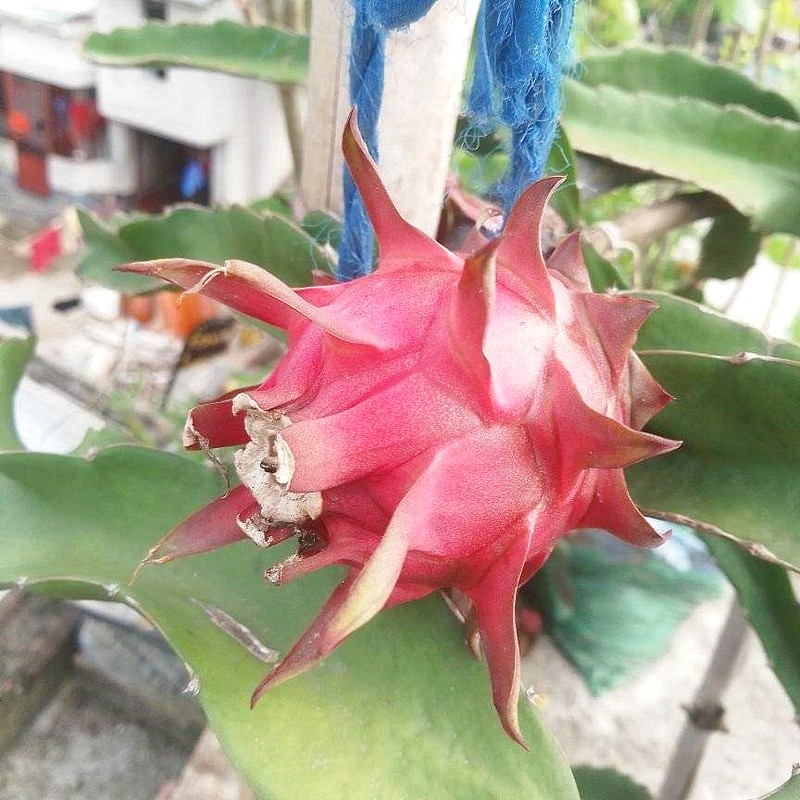
Label: Mature Dragon Fruit